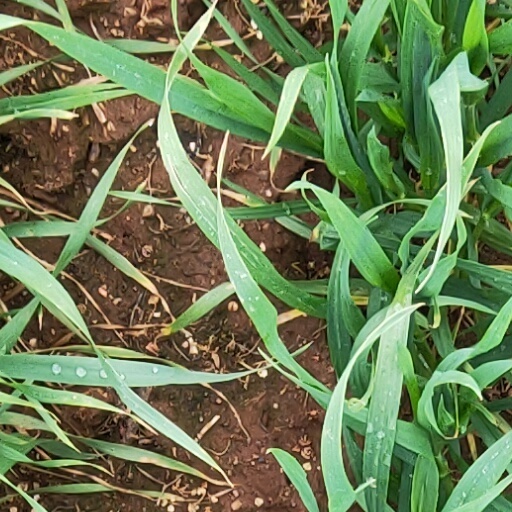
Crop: wheat